Johann Michael Knapp

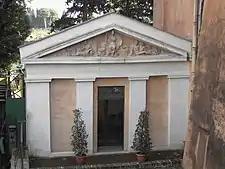
The Casa Tarpeia

Johann Michael Knapp (10 March 1791, Stuttgart - 22 October 1861, Stuttgart) was a German court architect in Württemburg.